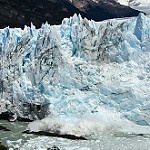
Label: glacier